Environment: real
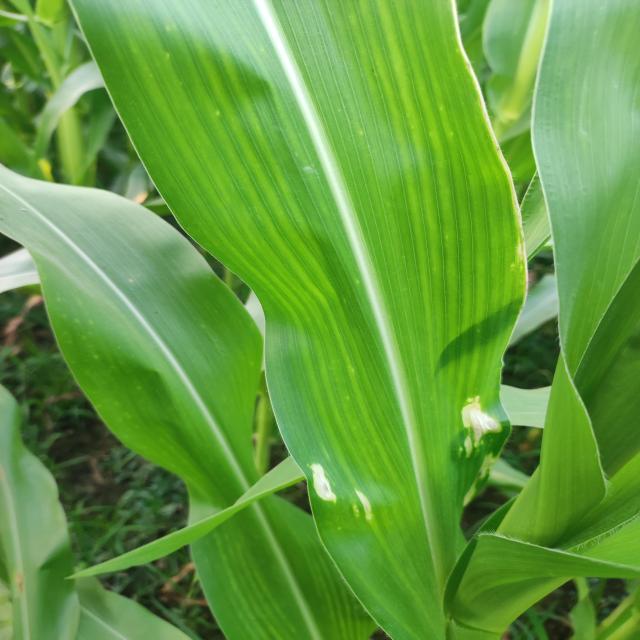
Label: northern_corn_leaf_blight